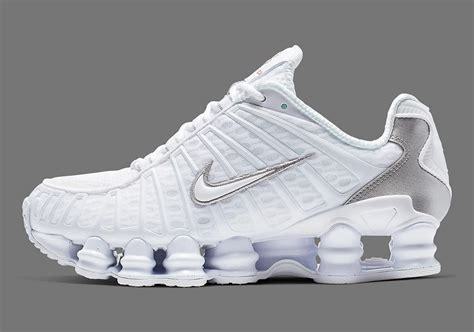
Brand: Nike
Model: Shox TL